Renaissance World Tour

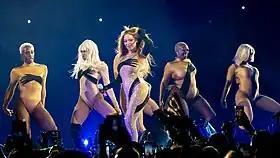
Beyoncé performing "Move" during her concert at Tottenham Hotspur Stadium.

Millions of people were trying to get tickets upon general sale in the UK, causing the Ticketmaster site to crash due to the "incredible" demand. After more than 370,000 people queued for each of the two London dates, a third date was added. The third London date saw half a million people queuing for tickets, leading to a fourth date being added. The fourth date saw another half a million people joining the queue, leading to a fifth date being added.